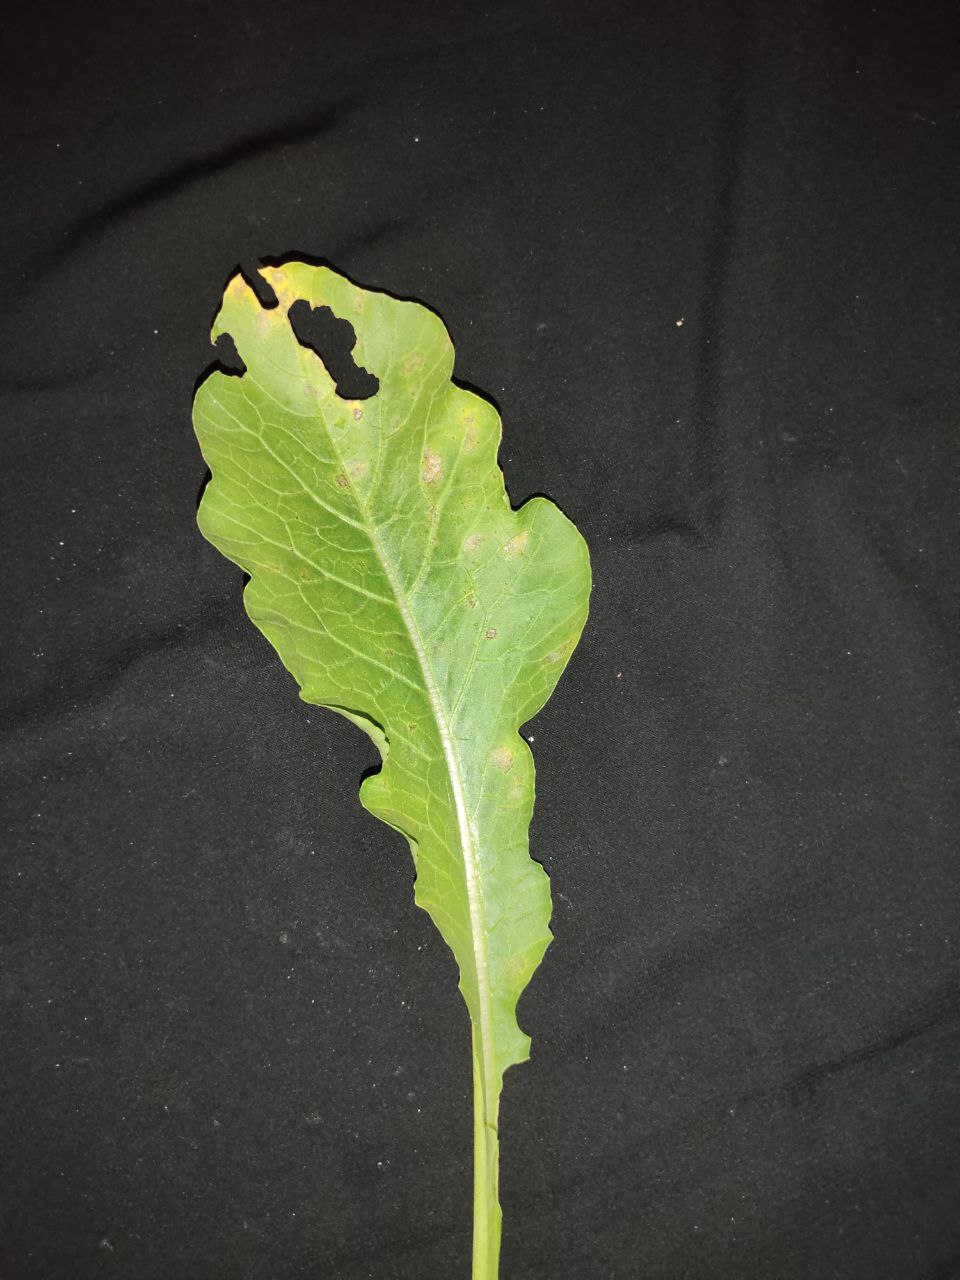
Label: Downey mildew